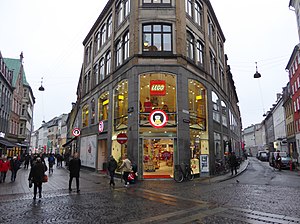
Fætter BR / Historie / Nyåbning
BR på Vimmelskaftet i København genåbnede som den første.
BR, tidligere BR-Legetøj og Fætter BR, er en dansk legetøjskæde, der ejes af Salling Group. Der er 26 butikker fordelt over det meste af Danmark.